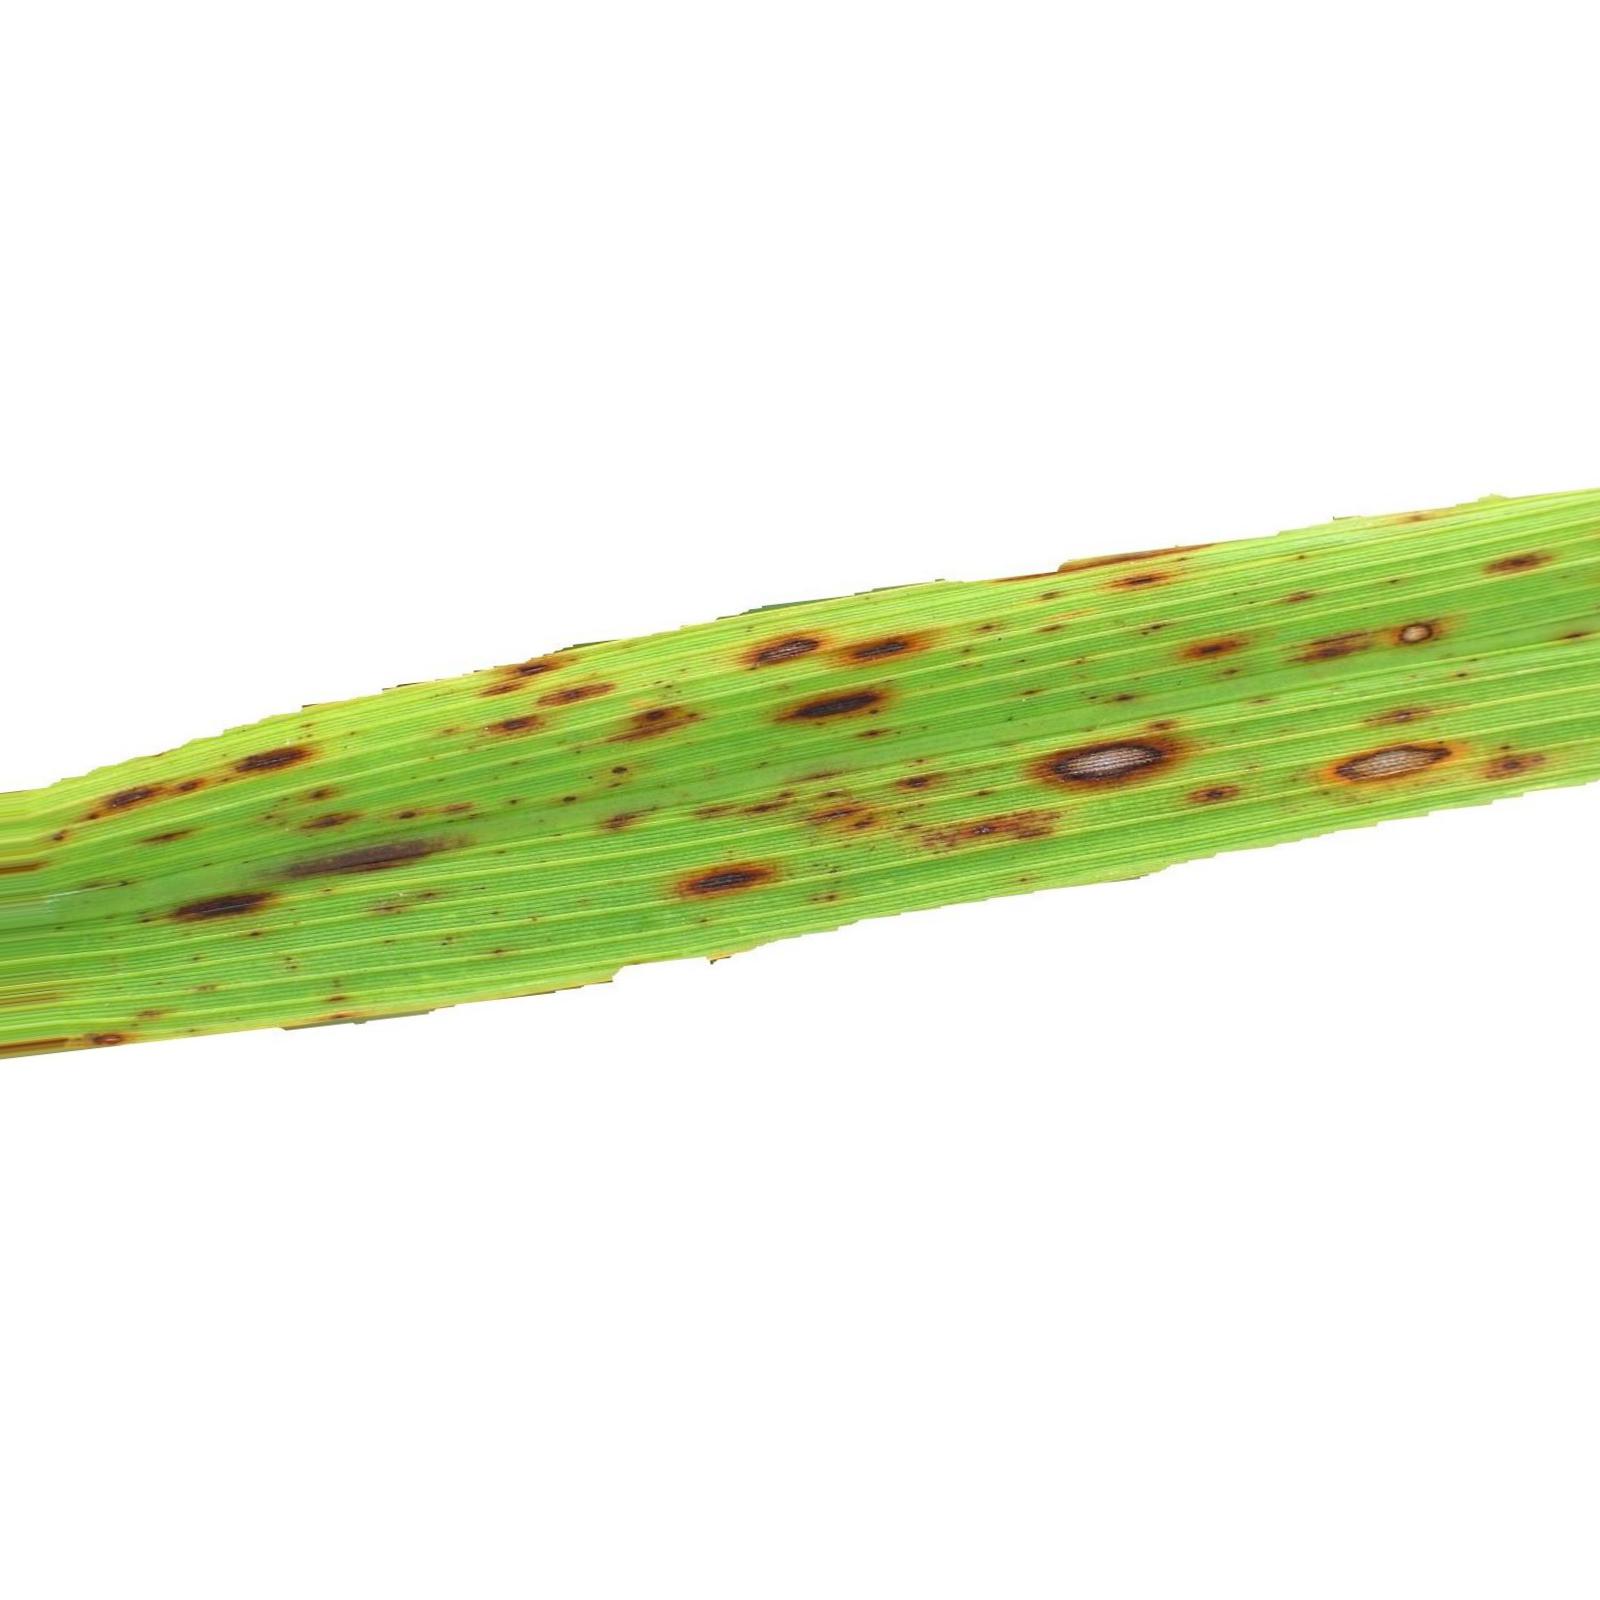
Nhãn: Bệnh Đốm Nâu ( Brown spot )